Daunian stele

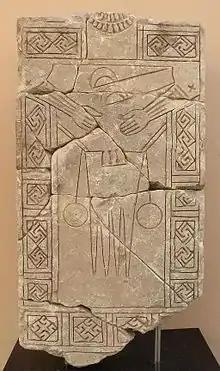
Daunian stele, limestone grave marker (?), 610-550 BC

A Daunian stele is a type of stone funerary monument constructed by the Daunians, an Iapygian tribe which inhabited Apulia in classical antiquity. Daunian stelae were made from the end of the 8th century BC to the 6th century BC. They consist of a parallelepiped-shaped plate with a protrusion on the upper side and decoration on all four sides. Sizes vary between 40 and 130 cm in height, and consequently, between 20 and 80 cm in width while the thickness is between 3 and 12 cm.